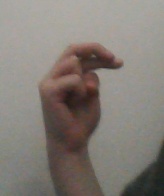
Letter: zay